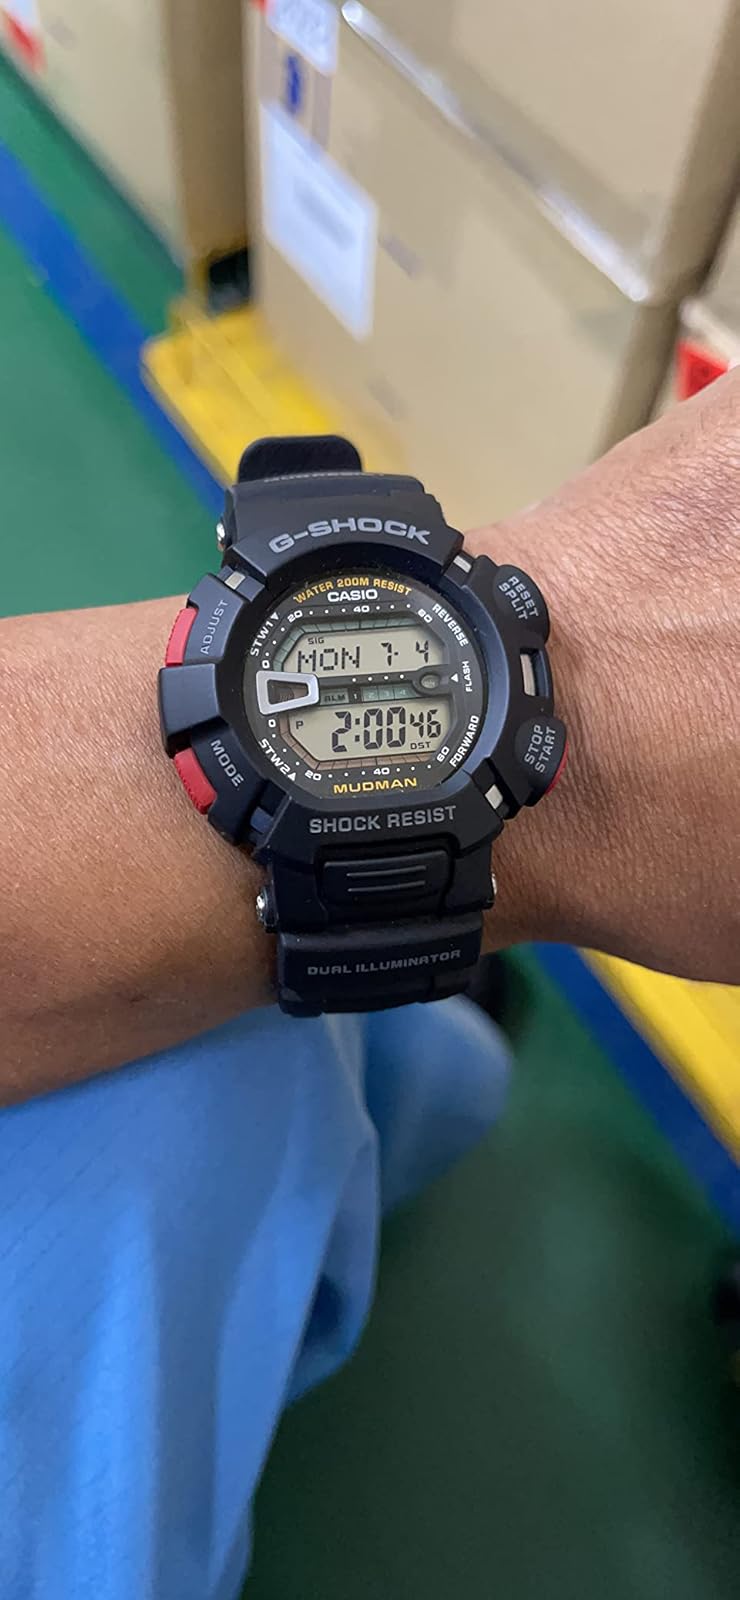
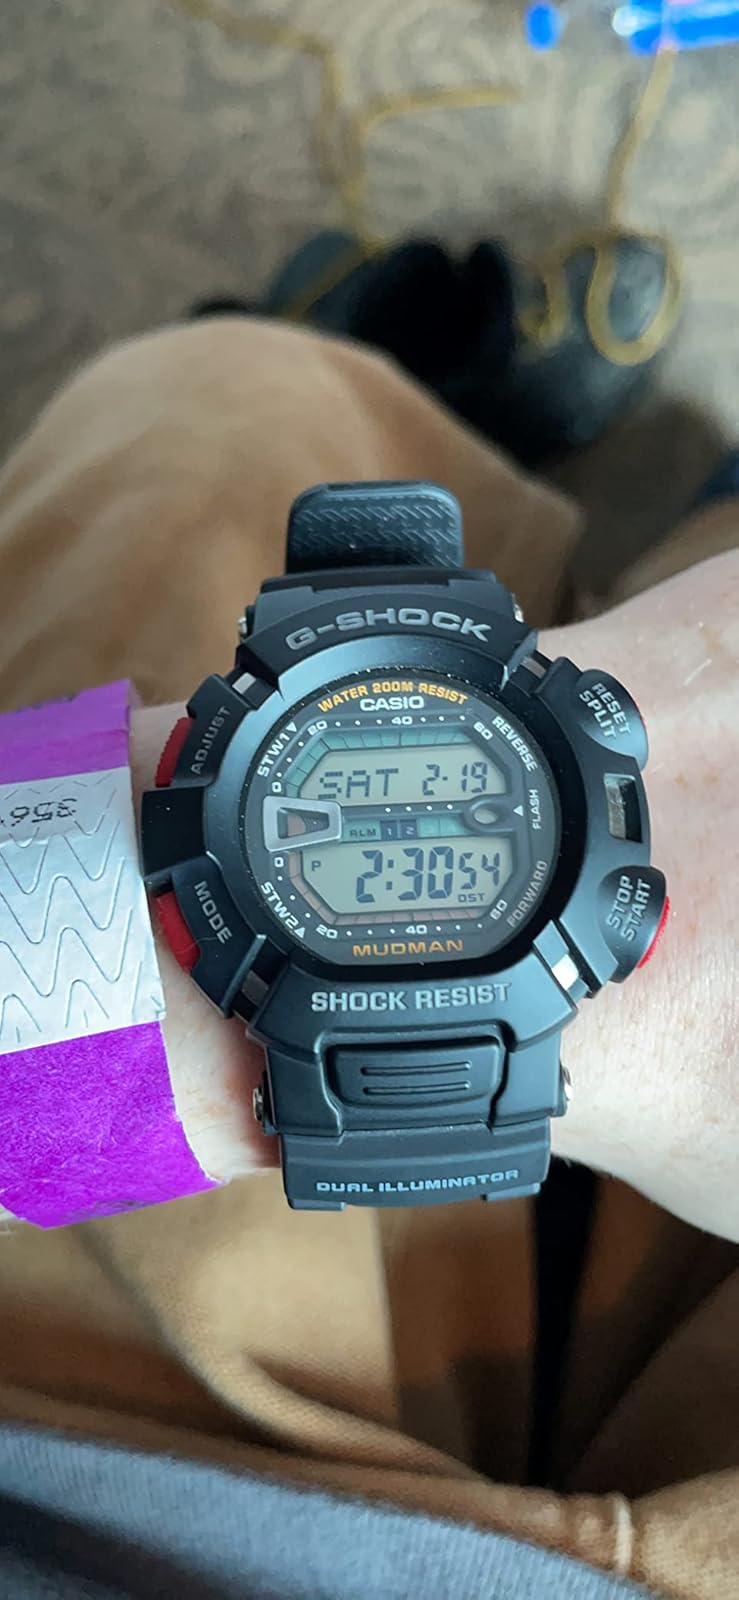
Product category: accessories_watch
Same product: yes